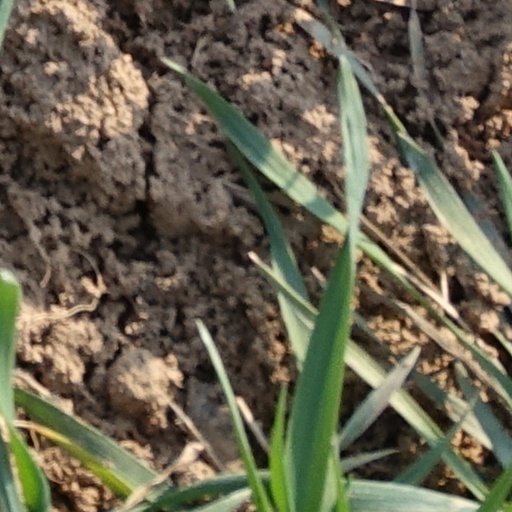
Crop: wheat